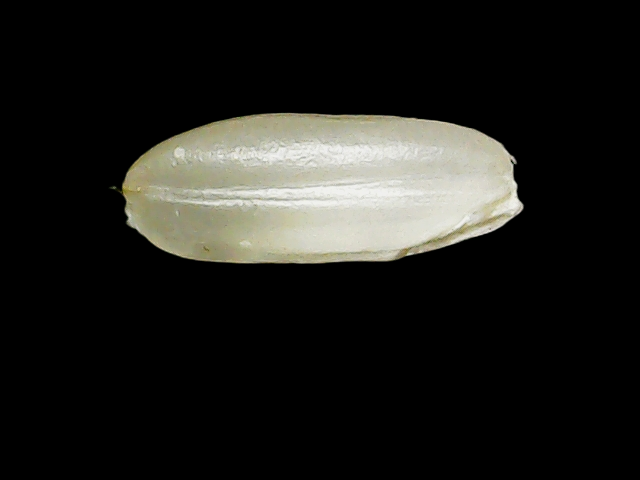
Rice variety: Binadhan8